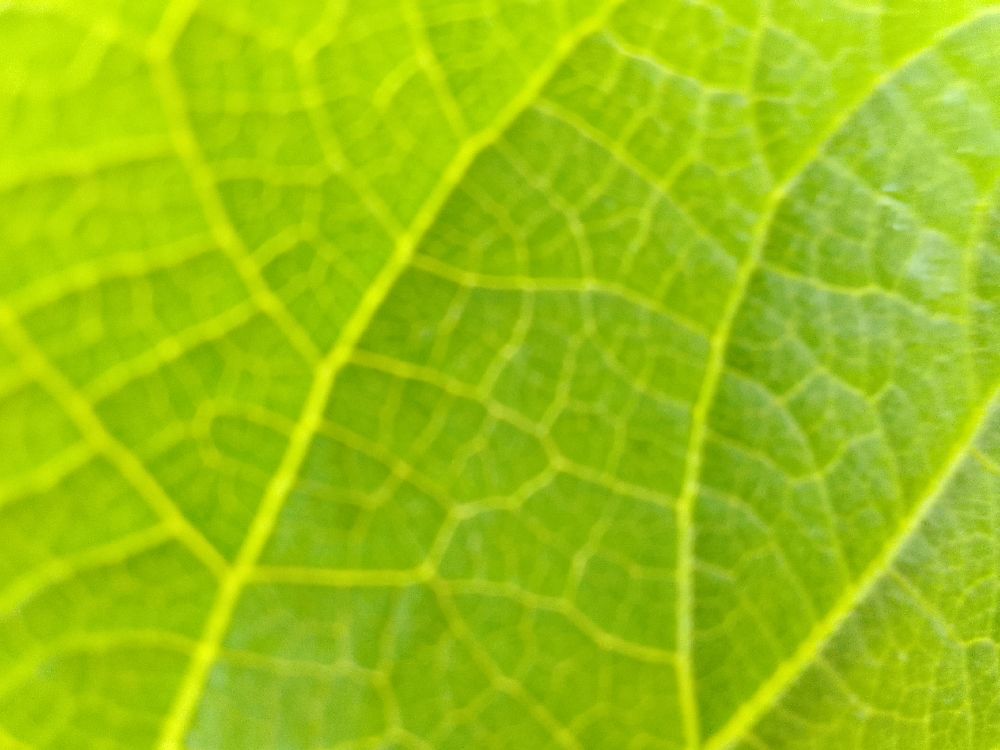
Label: healthy